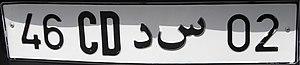
Plaque d'immatriculation Tunisiene